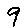
Label: 9